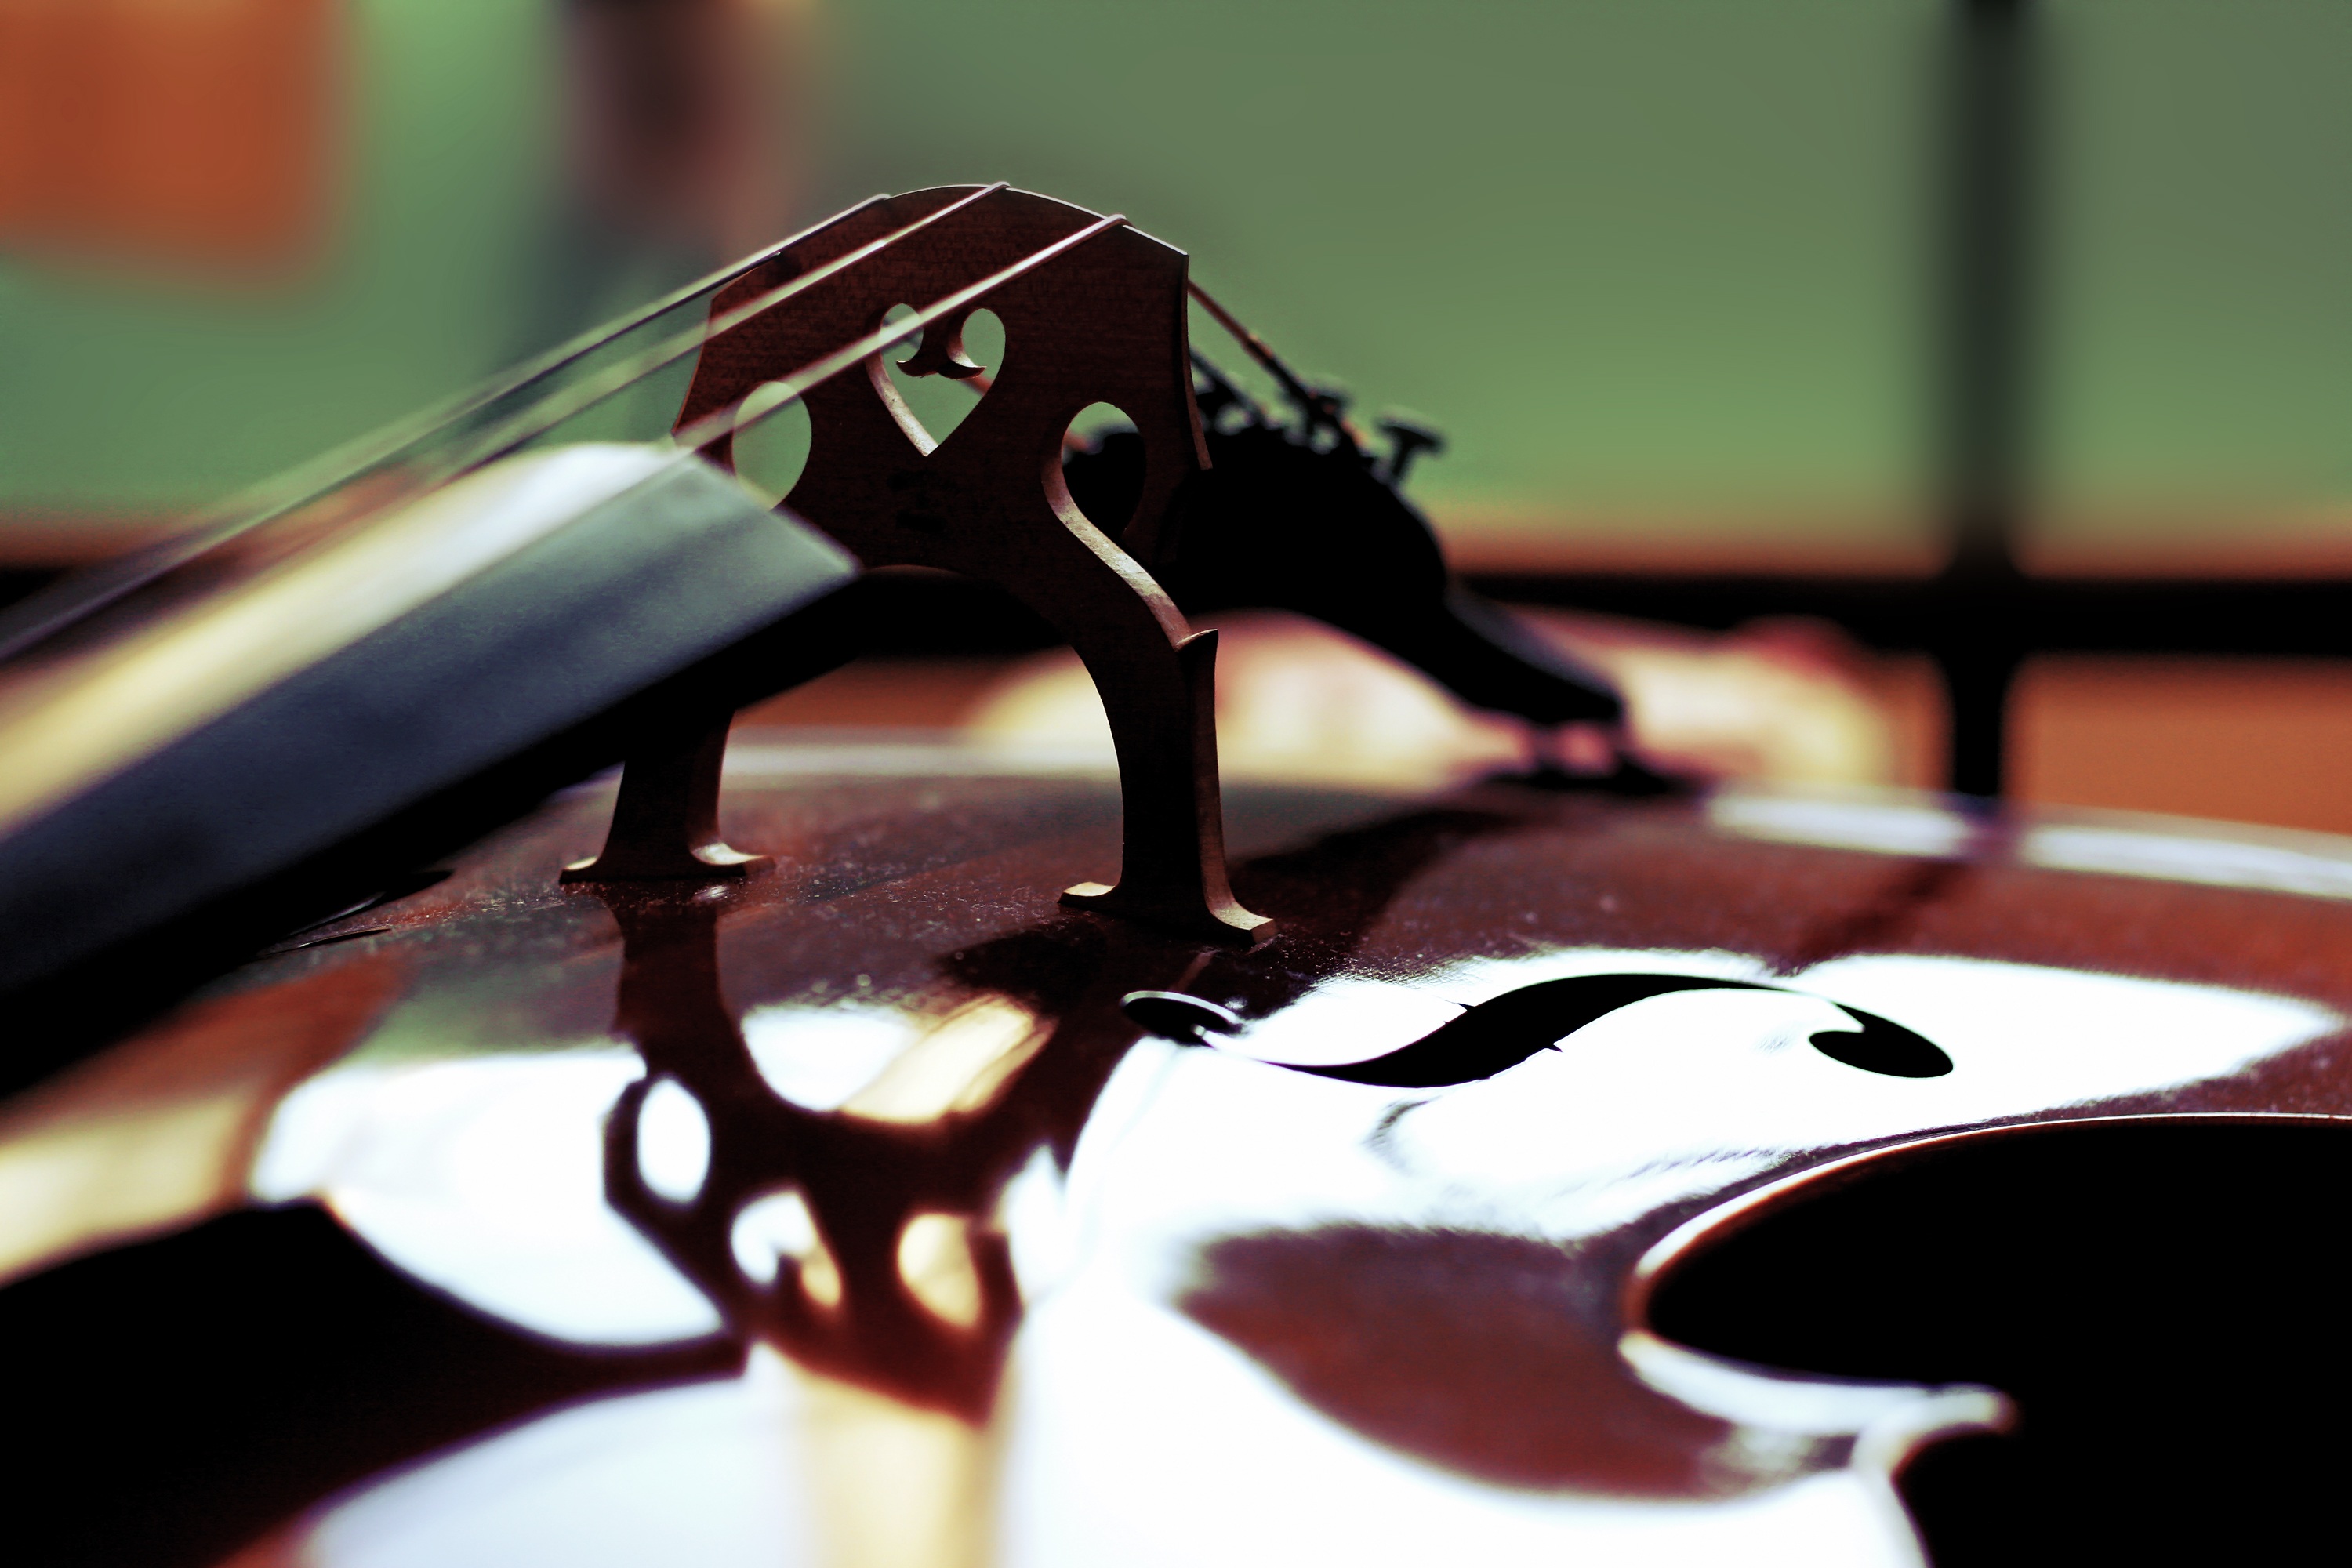
music, wood, photography, guitar, string, red, color, black, musical instrument, close up, violin, classical, sunglasses, glasses, cello, macro photography, musical instruments, instr, string instrument, vision care, bowed string instrument, violin family